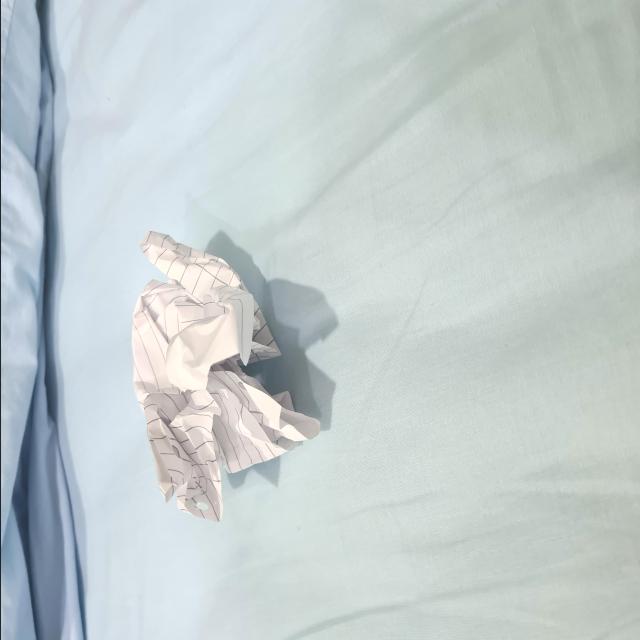
Label: tissues